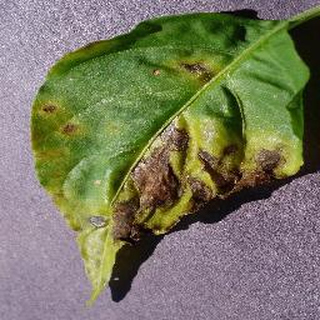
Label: bell_pepper_bacterial_spot